Sudetenland

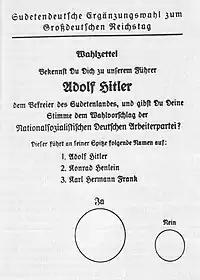
Election ballot, Reichsgau Sudetenland, December 1938

The northern and the western parts were reorganised as the "Reichsgau Sudetenland", with the city of Reichenberg (present-day Liberec) established as its capital. Konrad Henlein (now openly an NSDAP member) administered the district first as "Reichskommissar" (until 1 May 1939) and then as "Reichsstatthalter" (1 May 19394 May 1945). The Sudetenland consisted of three administrative districts ("Regierungsbezirke"): Eger (with Karlsbad as capital), Aussig (Aussig) and Troppau (Troppau).